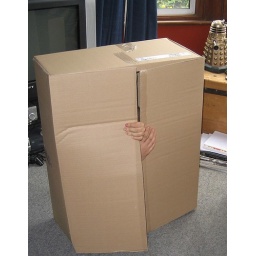
girl in a box